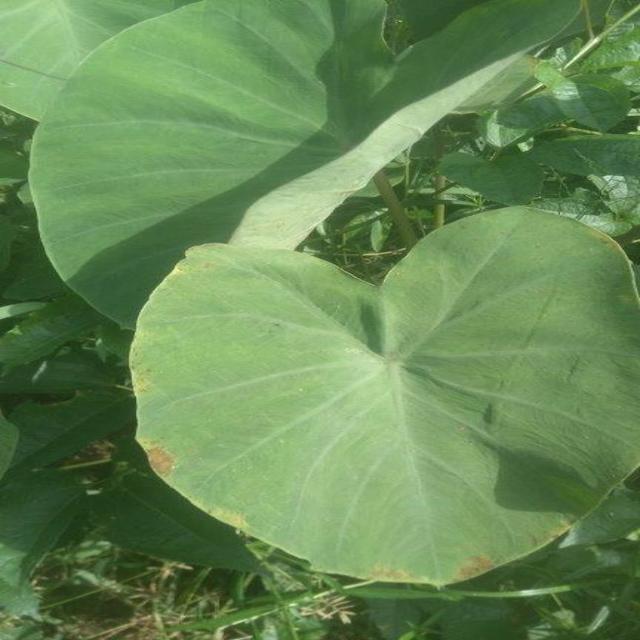
Label: Early_Blight